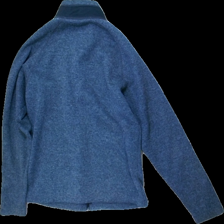
View: back
Type: Sweater
Category: Unisex
Brand: On The Peak
Colors: Blue
Material: 100% polyester
Cut: Regular
Size: XL
Season: All
Damage: loose elastic
Damage location: bottom left
Price range: <50
Recommended usage: Reuse
Comment: washed out